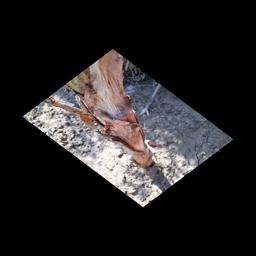
Label: BACTERIAL SOFT ROT